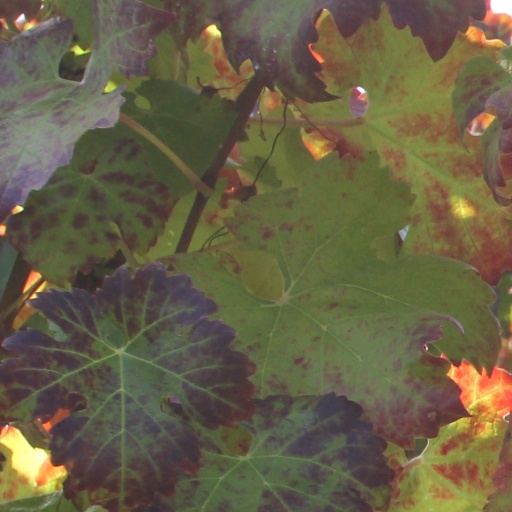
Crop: grape